Ashley Furniture Industries

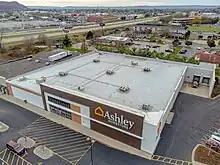
Ashley HomeStore in Onalaska, Wisconsin

The Ashley HomeStore chain of furniture stores is composed of corporate owned stores and independently owned stores with licenses to sell Ashley Furniture products exclusively, including mattresses and accessories. There are over 1000 Ashley Furniture HomeStore retail furniture stores operating worldwide in more than 123 countries.